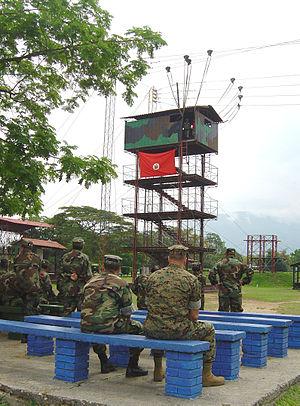
Des soldats américains et colombiens se préparent à sauter d'une tour de 10 mètres à l'Académie militaire de Tolemaida
L'Armée nationale colombienne est l'armée de terre de la Colombie, la plus importante branche des Forces armées colombiennes, forte de 235 538 hommes. Elle a la responsabilité des opérations terrestres avec l'Infanteria de Marina afin de protéger la Colombie des menaces internes et extérieures.